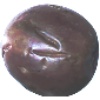
Label: passion_fruit